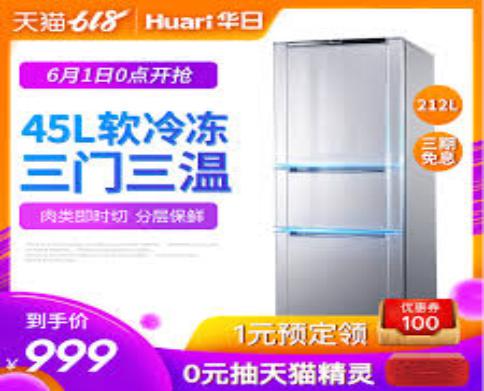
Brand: huari appliance
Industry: Electronic